X (Cage book)

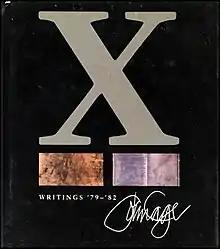

X: Writings ’79–’82 is a book by American avant-garde composer John Cage (1912–1992), first published in 1983. The book includes mesostics on the names of various people. In the forward to "X", Cage writes that the volume's texts represent an attempt "to find a way of writing which comes from ideas, is not about them, but which produces them." The book contains the following works: